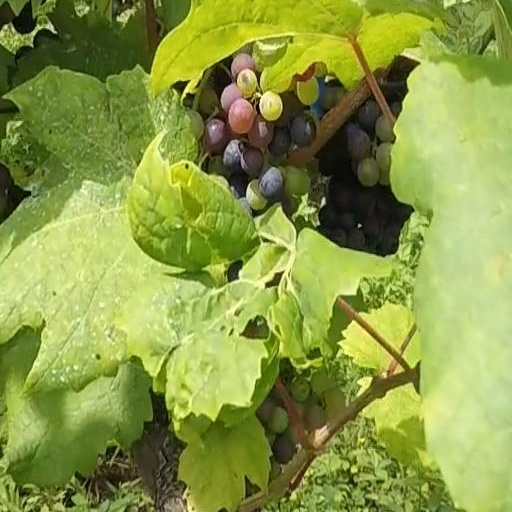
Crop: grape